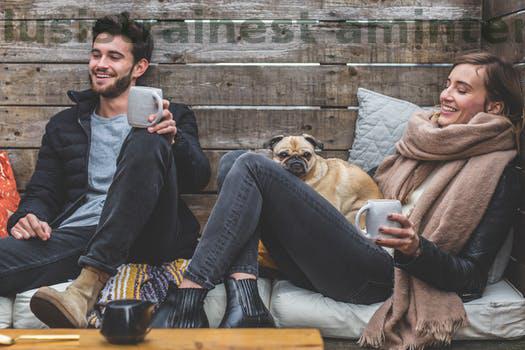
Label: Watermark